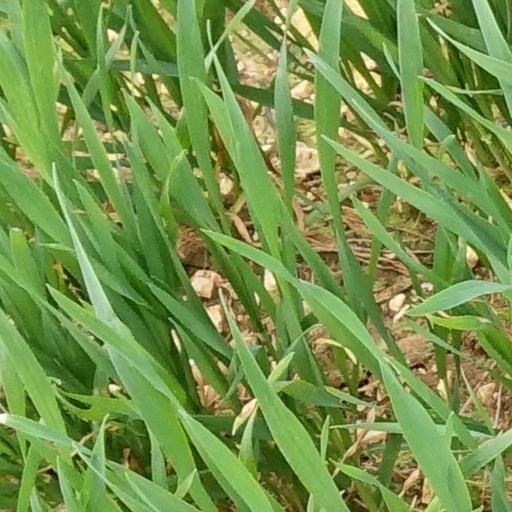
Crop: wheat